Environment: real
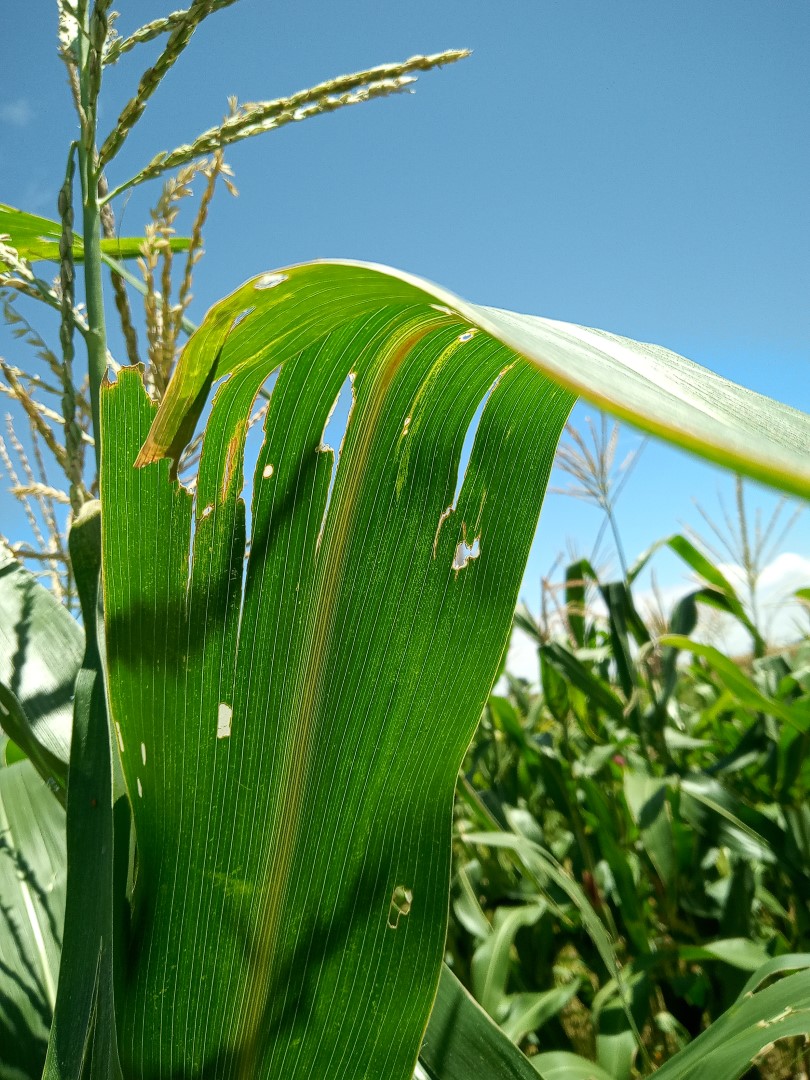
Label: fall_armyworm